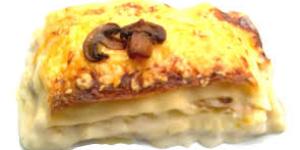
lasana de champinones